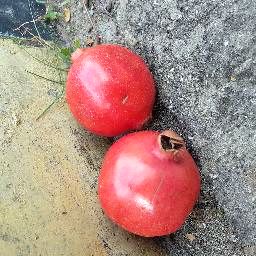
Fruit: Pomegranate
Quality: Good